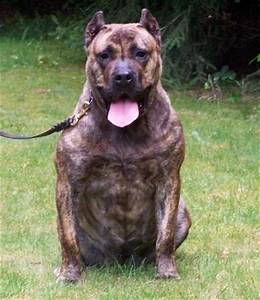
Label: dog